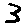
Label: 3